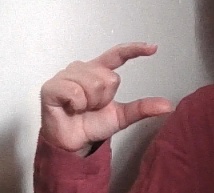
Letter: dal